Action (TV series)

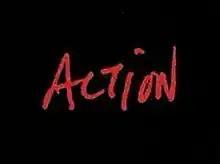

Action is an American dark comedy series about a Hollywood producer named Peter Dragon, who is trying to recover from his last box-office failure. It aired on Fox from September 16 to December 2, 1999. The series was critically praised for its irreverent and sometimes hostile look at Hollywood culture. Thirteen episodes were produced. The show was created by Chris Thompson and the show runner was Don Reo. Future "Saturday Night Live" cast member Will Forte was the story editor for twelve episodes, and wrote three.